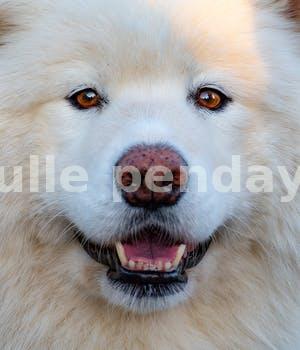
Label: Watermark